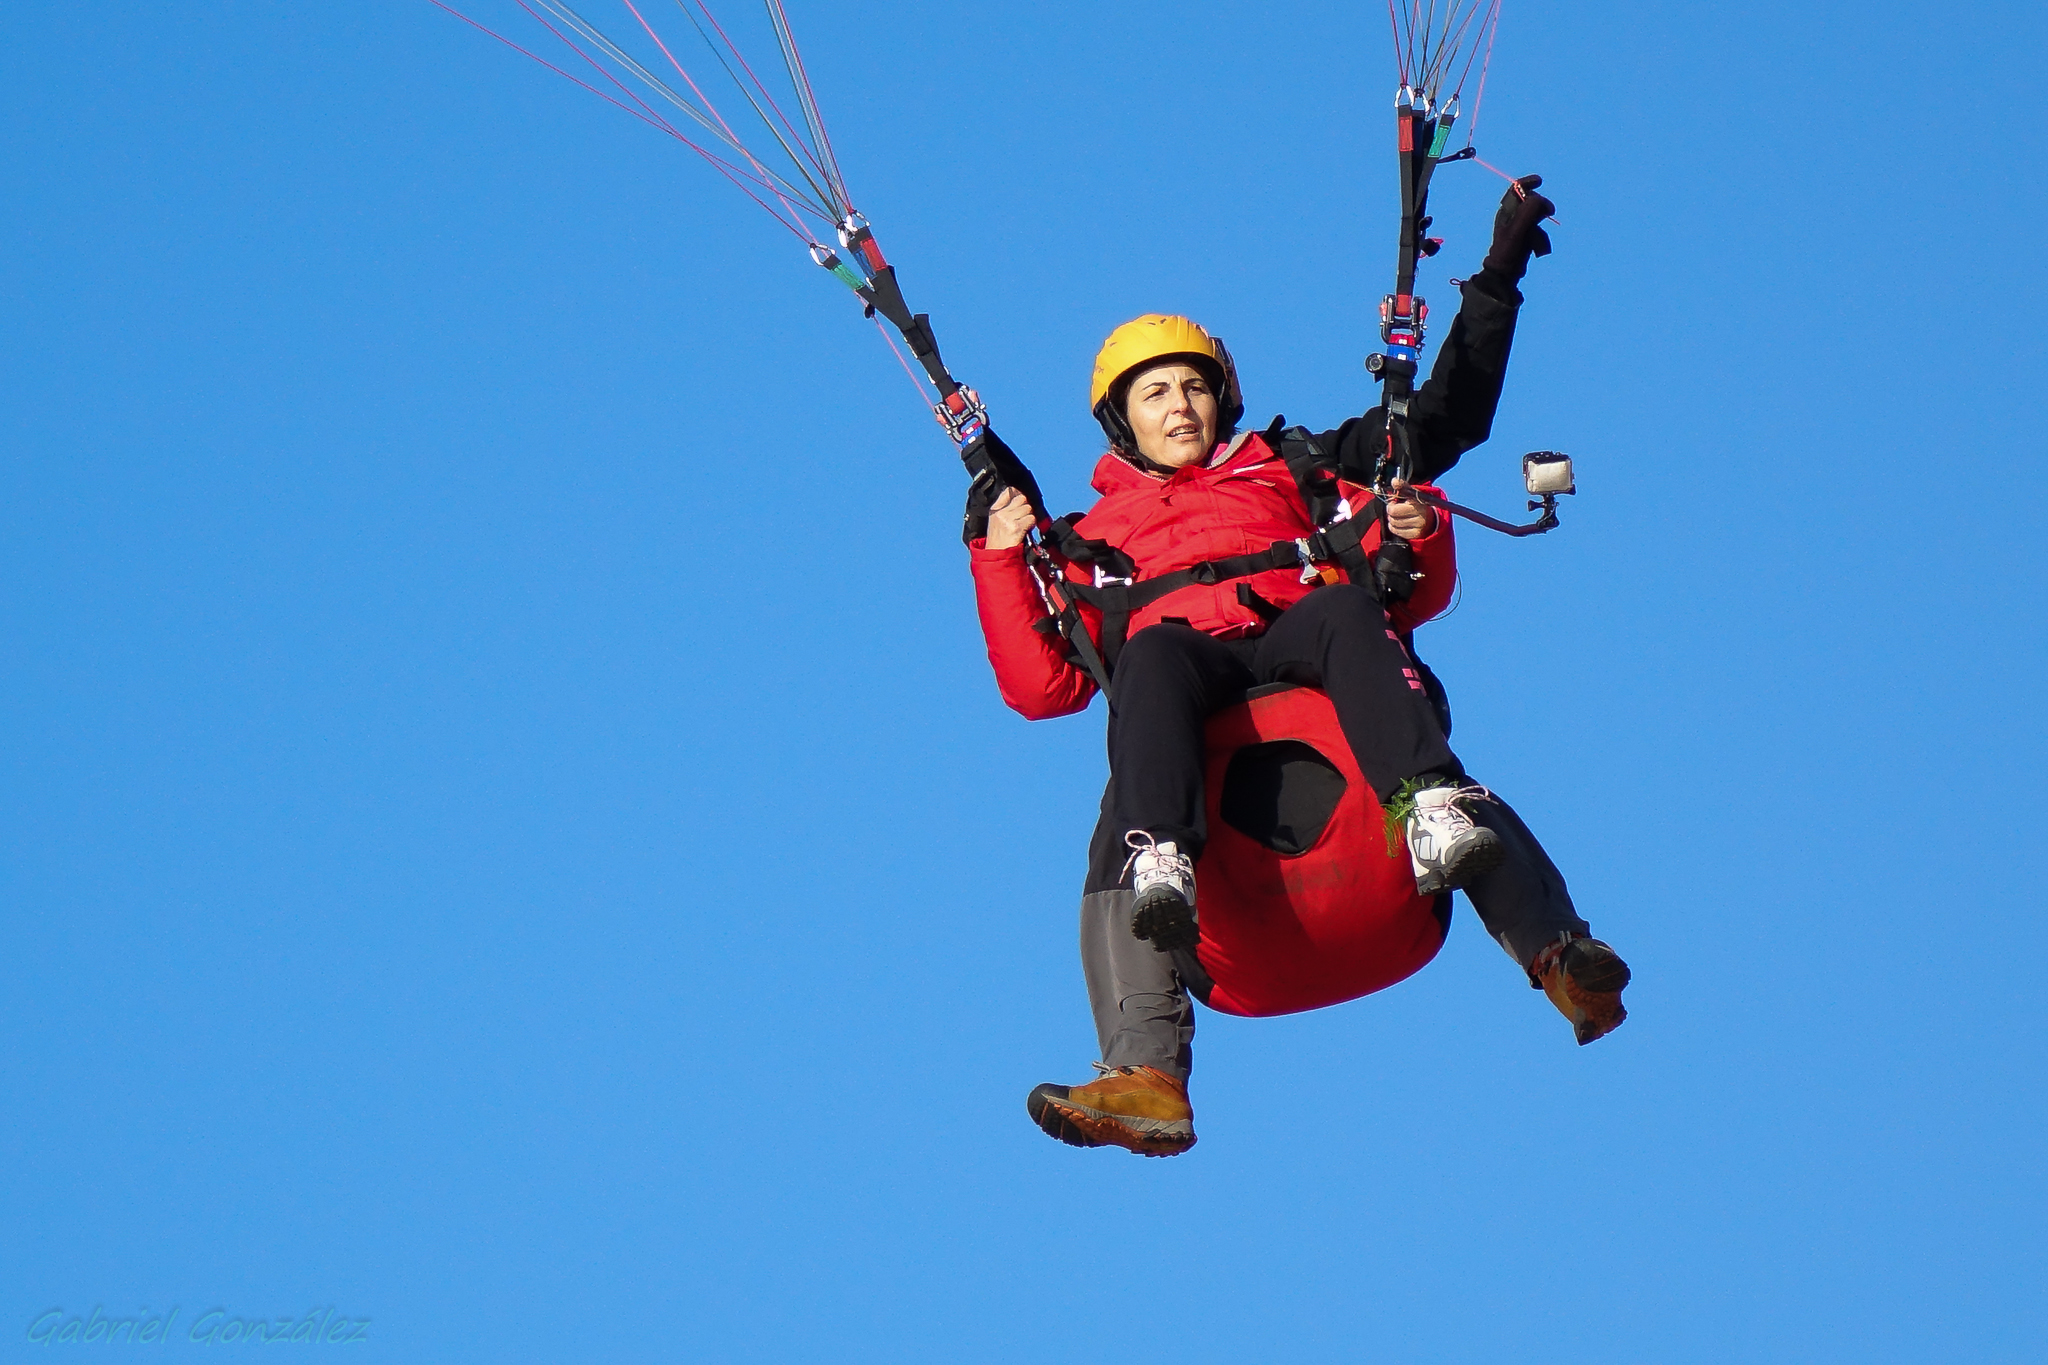
landscape, extreme sport, parachute, paragliding, spain, sports, espaa, galicia, pontevedra, paisajes, ggl1, gaby1, sonyrx10, parapente, parachuting, air sports, windsports, tandem skydiving